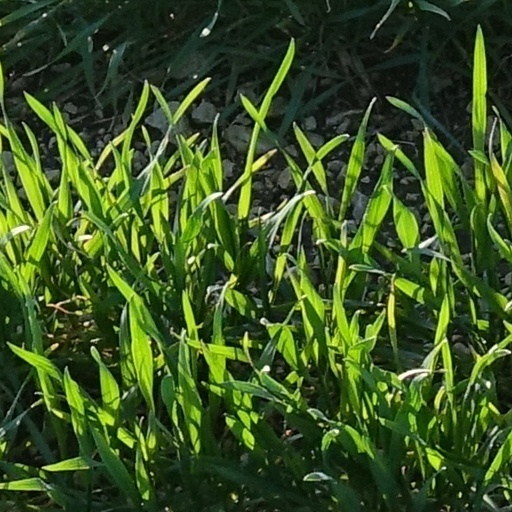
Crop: wheat